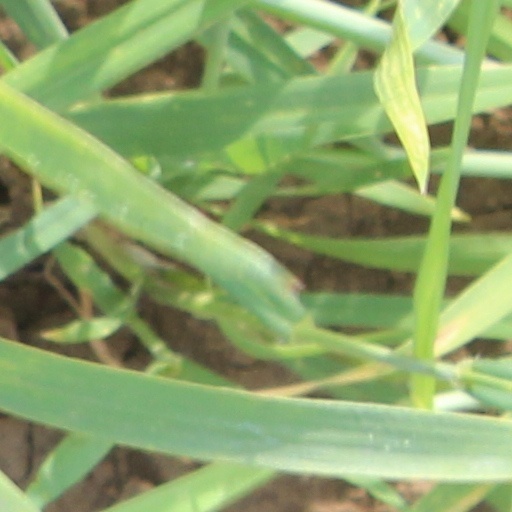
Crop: wheat